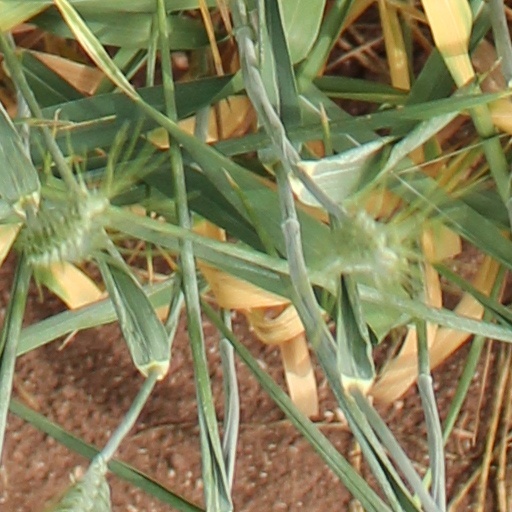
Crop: wheat